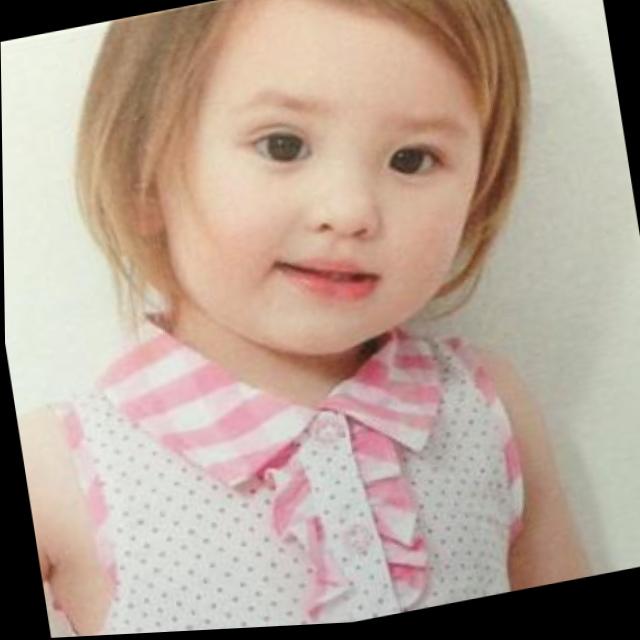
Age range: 0-12